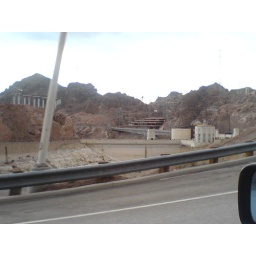
You can see in the upper left corner the new bridge span starting over the river